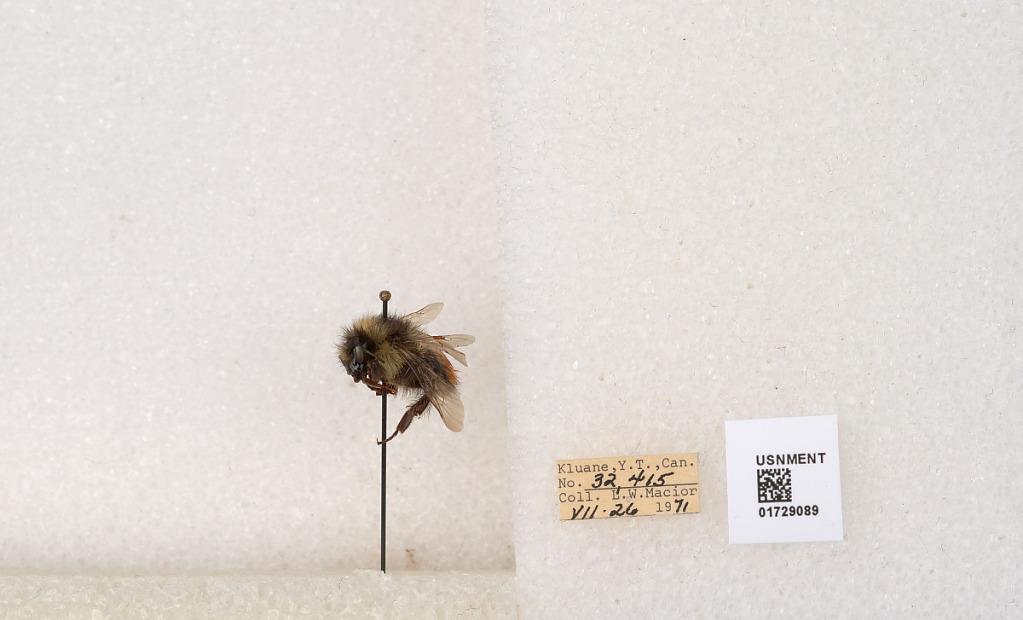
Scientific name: Bombus flavifrons Cresson
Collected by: L. Macior
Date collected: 1971-7-26
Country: Canada
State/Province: Yukon Territory
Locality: Kluane National Park and Reserve
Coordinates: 60.7493, -139.504